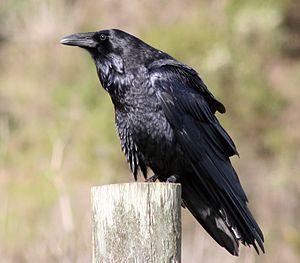
Le Grand Corbeau est une espèce d'oiseaux de la famille des Corvidés. Il est le plus grand oiseau de l'ordre des Passeriformes après le Corbeau corbivau, et probablement le passereau le plus lourd. Présent dans tout l'hémisphère nord, c’est l’espèce de corvidé dont l’aire de répartition est la plus étendue. Les Grands Corbeaux vivent généralement de 10 à 15 ans mais certains individus ont vécu 40 ans. Les juvéniles peuvent se déplacer en groupes mais les couples appariés restent ensemble pour la vie, chaque couple défendant un territoire. Huit sous-espèces ont été décrites avec de faibles différences phénotypiques ; des études récentes montrent toutefois des différences génétiques significatives entre les populations de diverses régions.